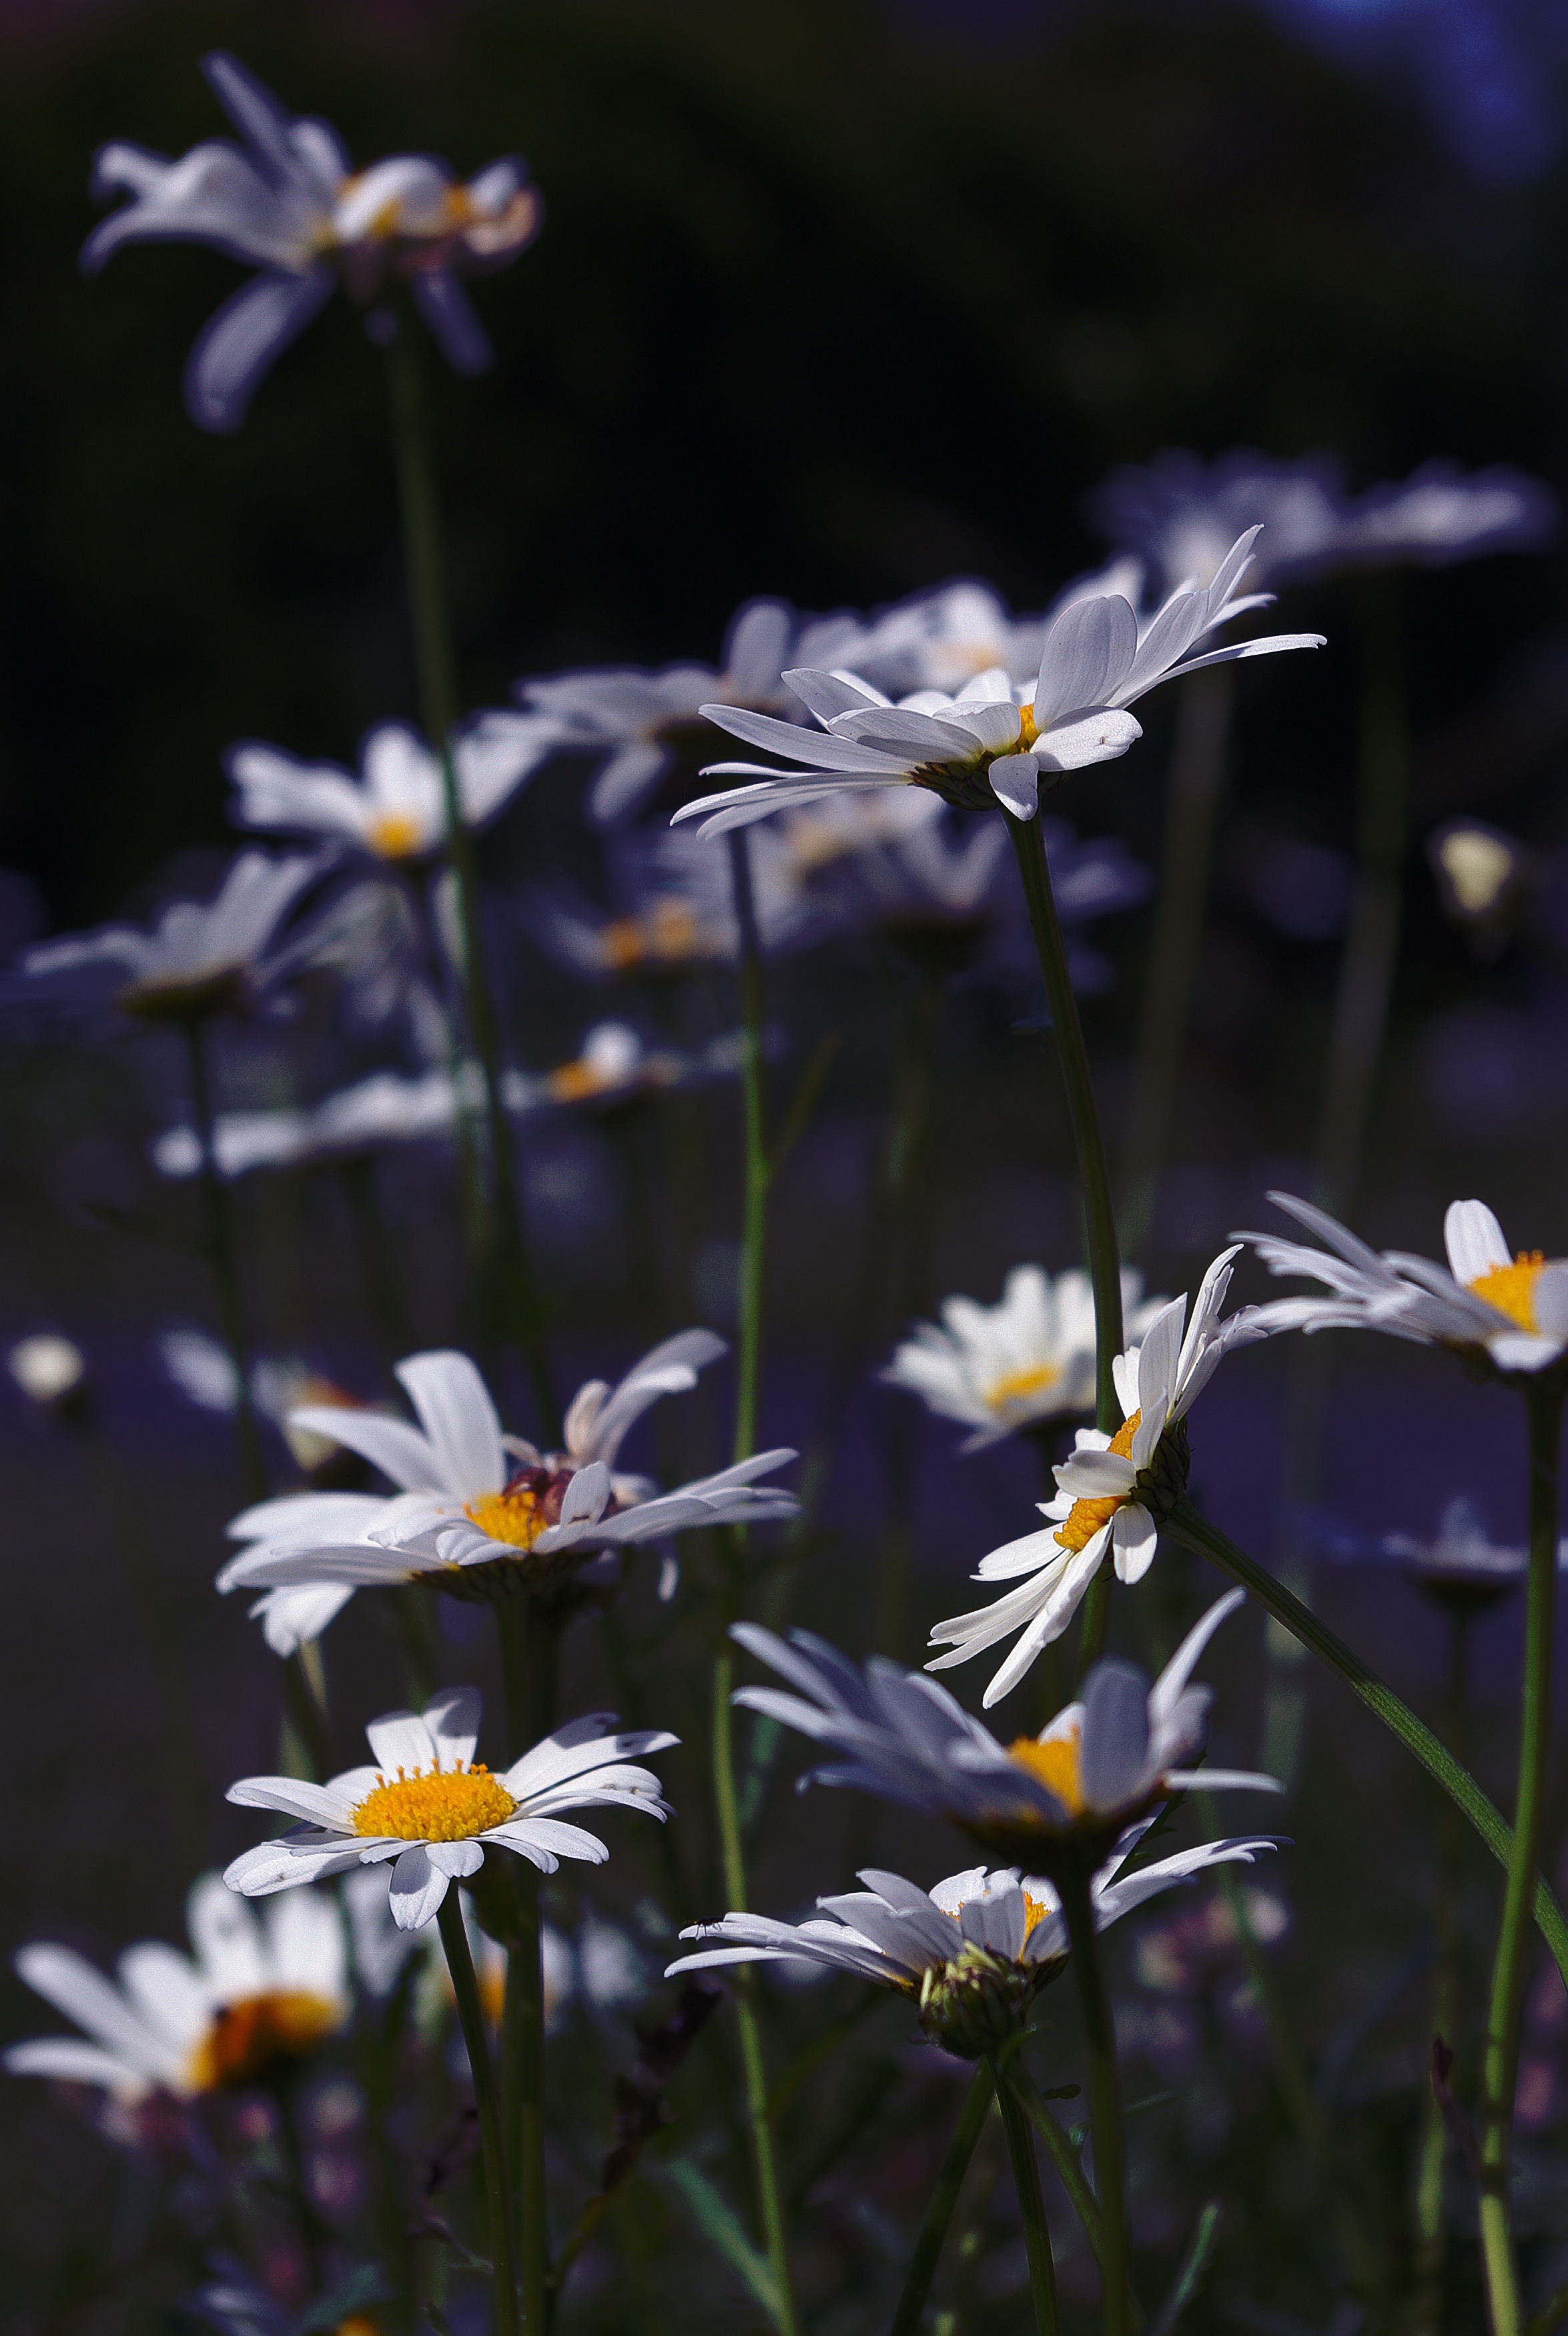
nature, blossom, plant, white, meadow, flower, bloom, summer, spring, botany, garden, flora, wild flower, white flower, wildflower, pointed flower, frisch, spring flower, marguerite, macro photography, flowering plant, meadow margerite, blades of grass, land plant